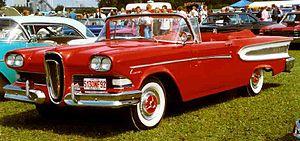
Le Grand Défi, paru en janvier 1959, est le premier album de bande dessinée de la série Michel Vaillant. La version fut enrichie d'une planche supplémentaire à l'occasion de l'exposition universelle de 1958. Cette BD, comprenant 62 planches, fut auparavant publiée dans Le Journal de Tintin au cours de l'année 1958.